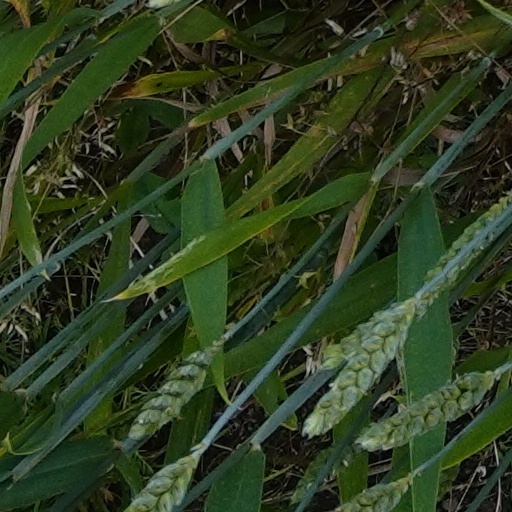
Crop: wheat